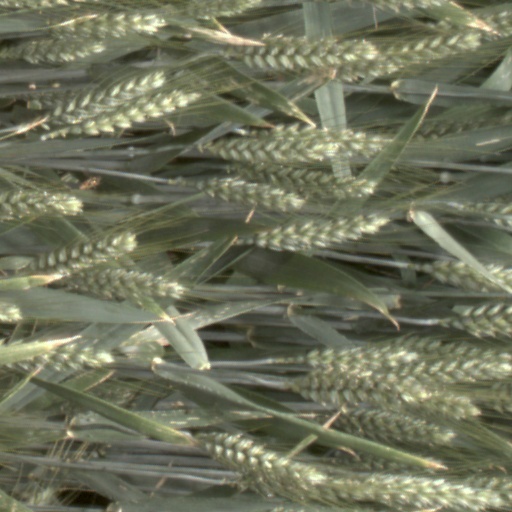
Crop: wheat